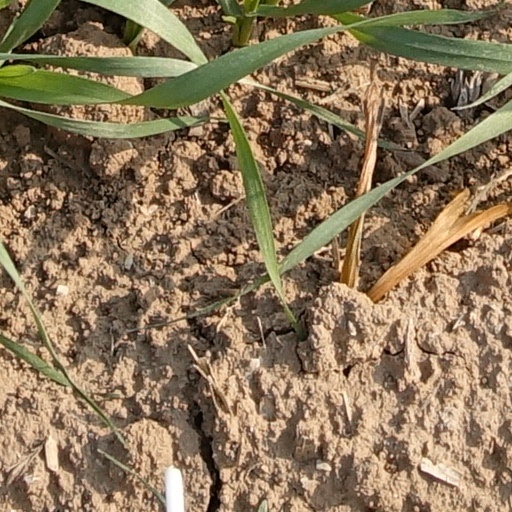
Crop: wheat